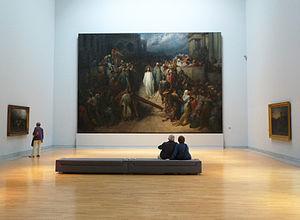
Gustave Doré, Le Christ quittant le prétoire, huile sur toile, Musée d'art moderne et contemporain de Strasbourg.
Le Christ quittant le prétoire, appelé aussi Le Prætorium est un tableau monumental de Gustave Doré, peint entre 1867 et 1872, la plus grande de ses peintures religieuses et celle qu'il considérait comme l'« œuvre de sa vie ». Le tableau connut d'ailleurs un grand succès, puisqu'il a été reproduit en gravure dès 1877. Doré lui-même en réalisa plusieurs répliques. Il existe actuellement deux autres versions : l'une, nettement plus petite, est exposée dans la galerie de peintures de l'université Bob Jones à Greenville, l'autre, presque aussi grande, au musée des beaux-arts de Nantes.